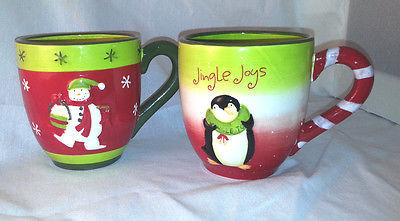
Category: mug